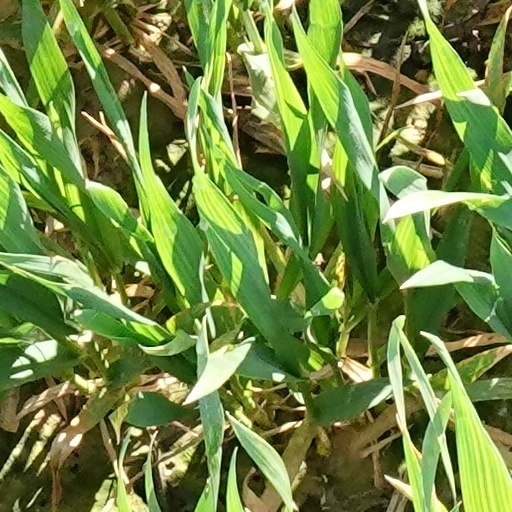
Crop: wheat